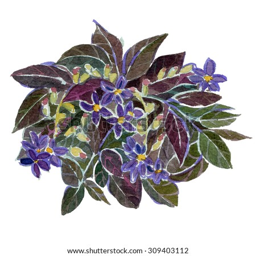
blue flowers isolated on a white background .